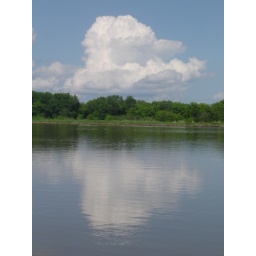
cloud in water